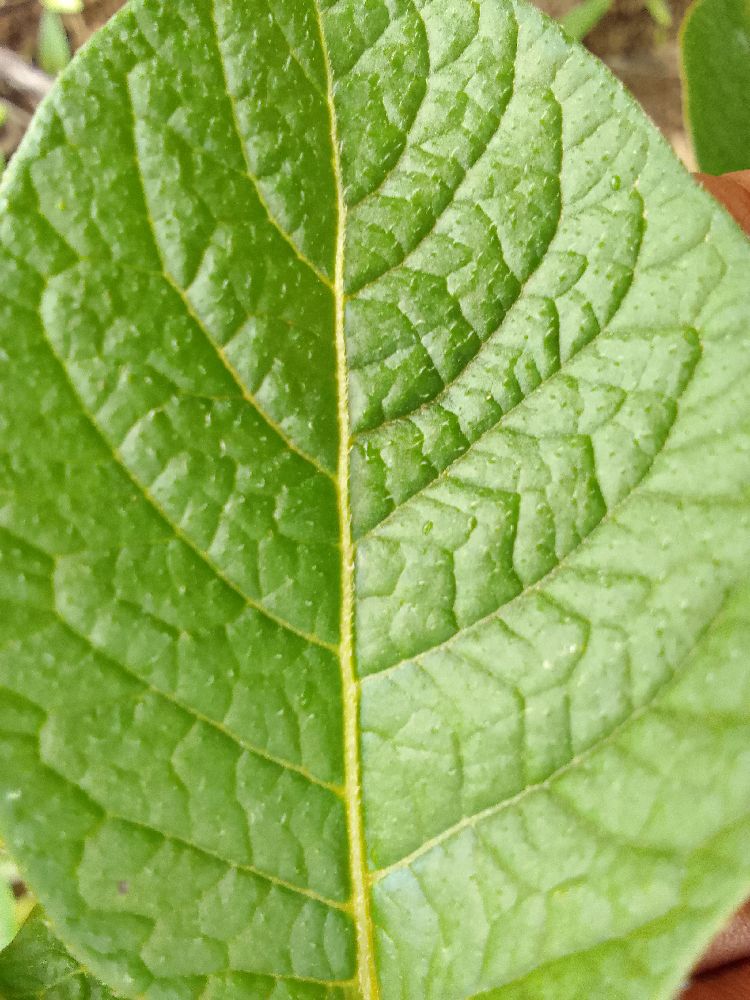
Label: Healthy